Taiwanese yen

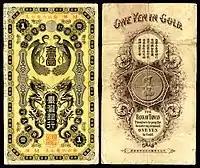
1904 one-yen banknote

In 1895, as a result of the First Sino-Japanese War, Qing China ceded Taiwan to Japan in the Treaty of Shimonoseki. The Japanese yen then became the currency of Taiwan, with distinct banknotes denominated in yen issued by the Bank of Taiwan from 1898. Only banknotes and stamp currency were issued.